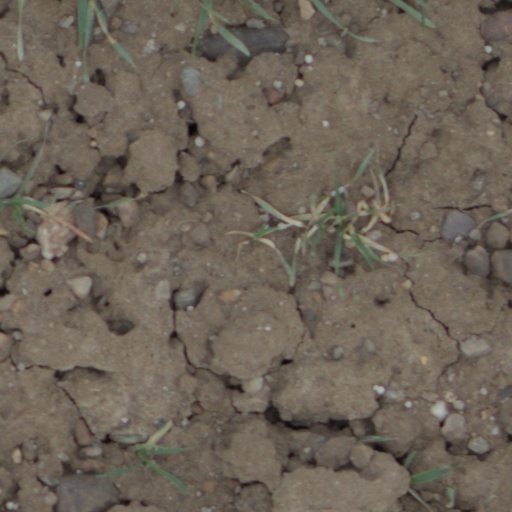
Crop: wheat